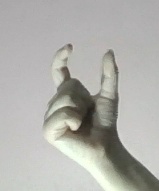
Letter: nun